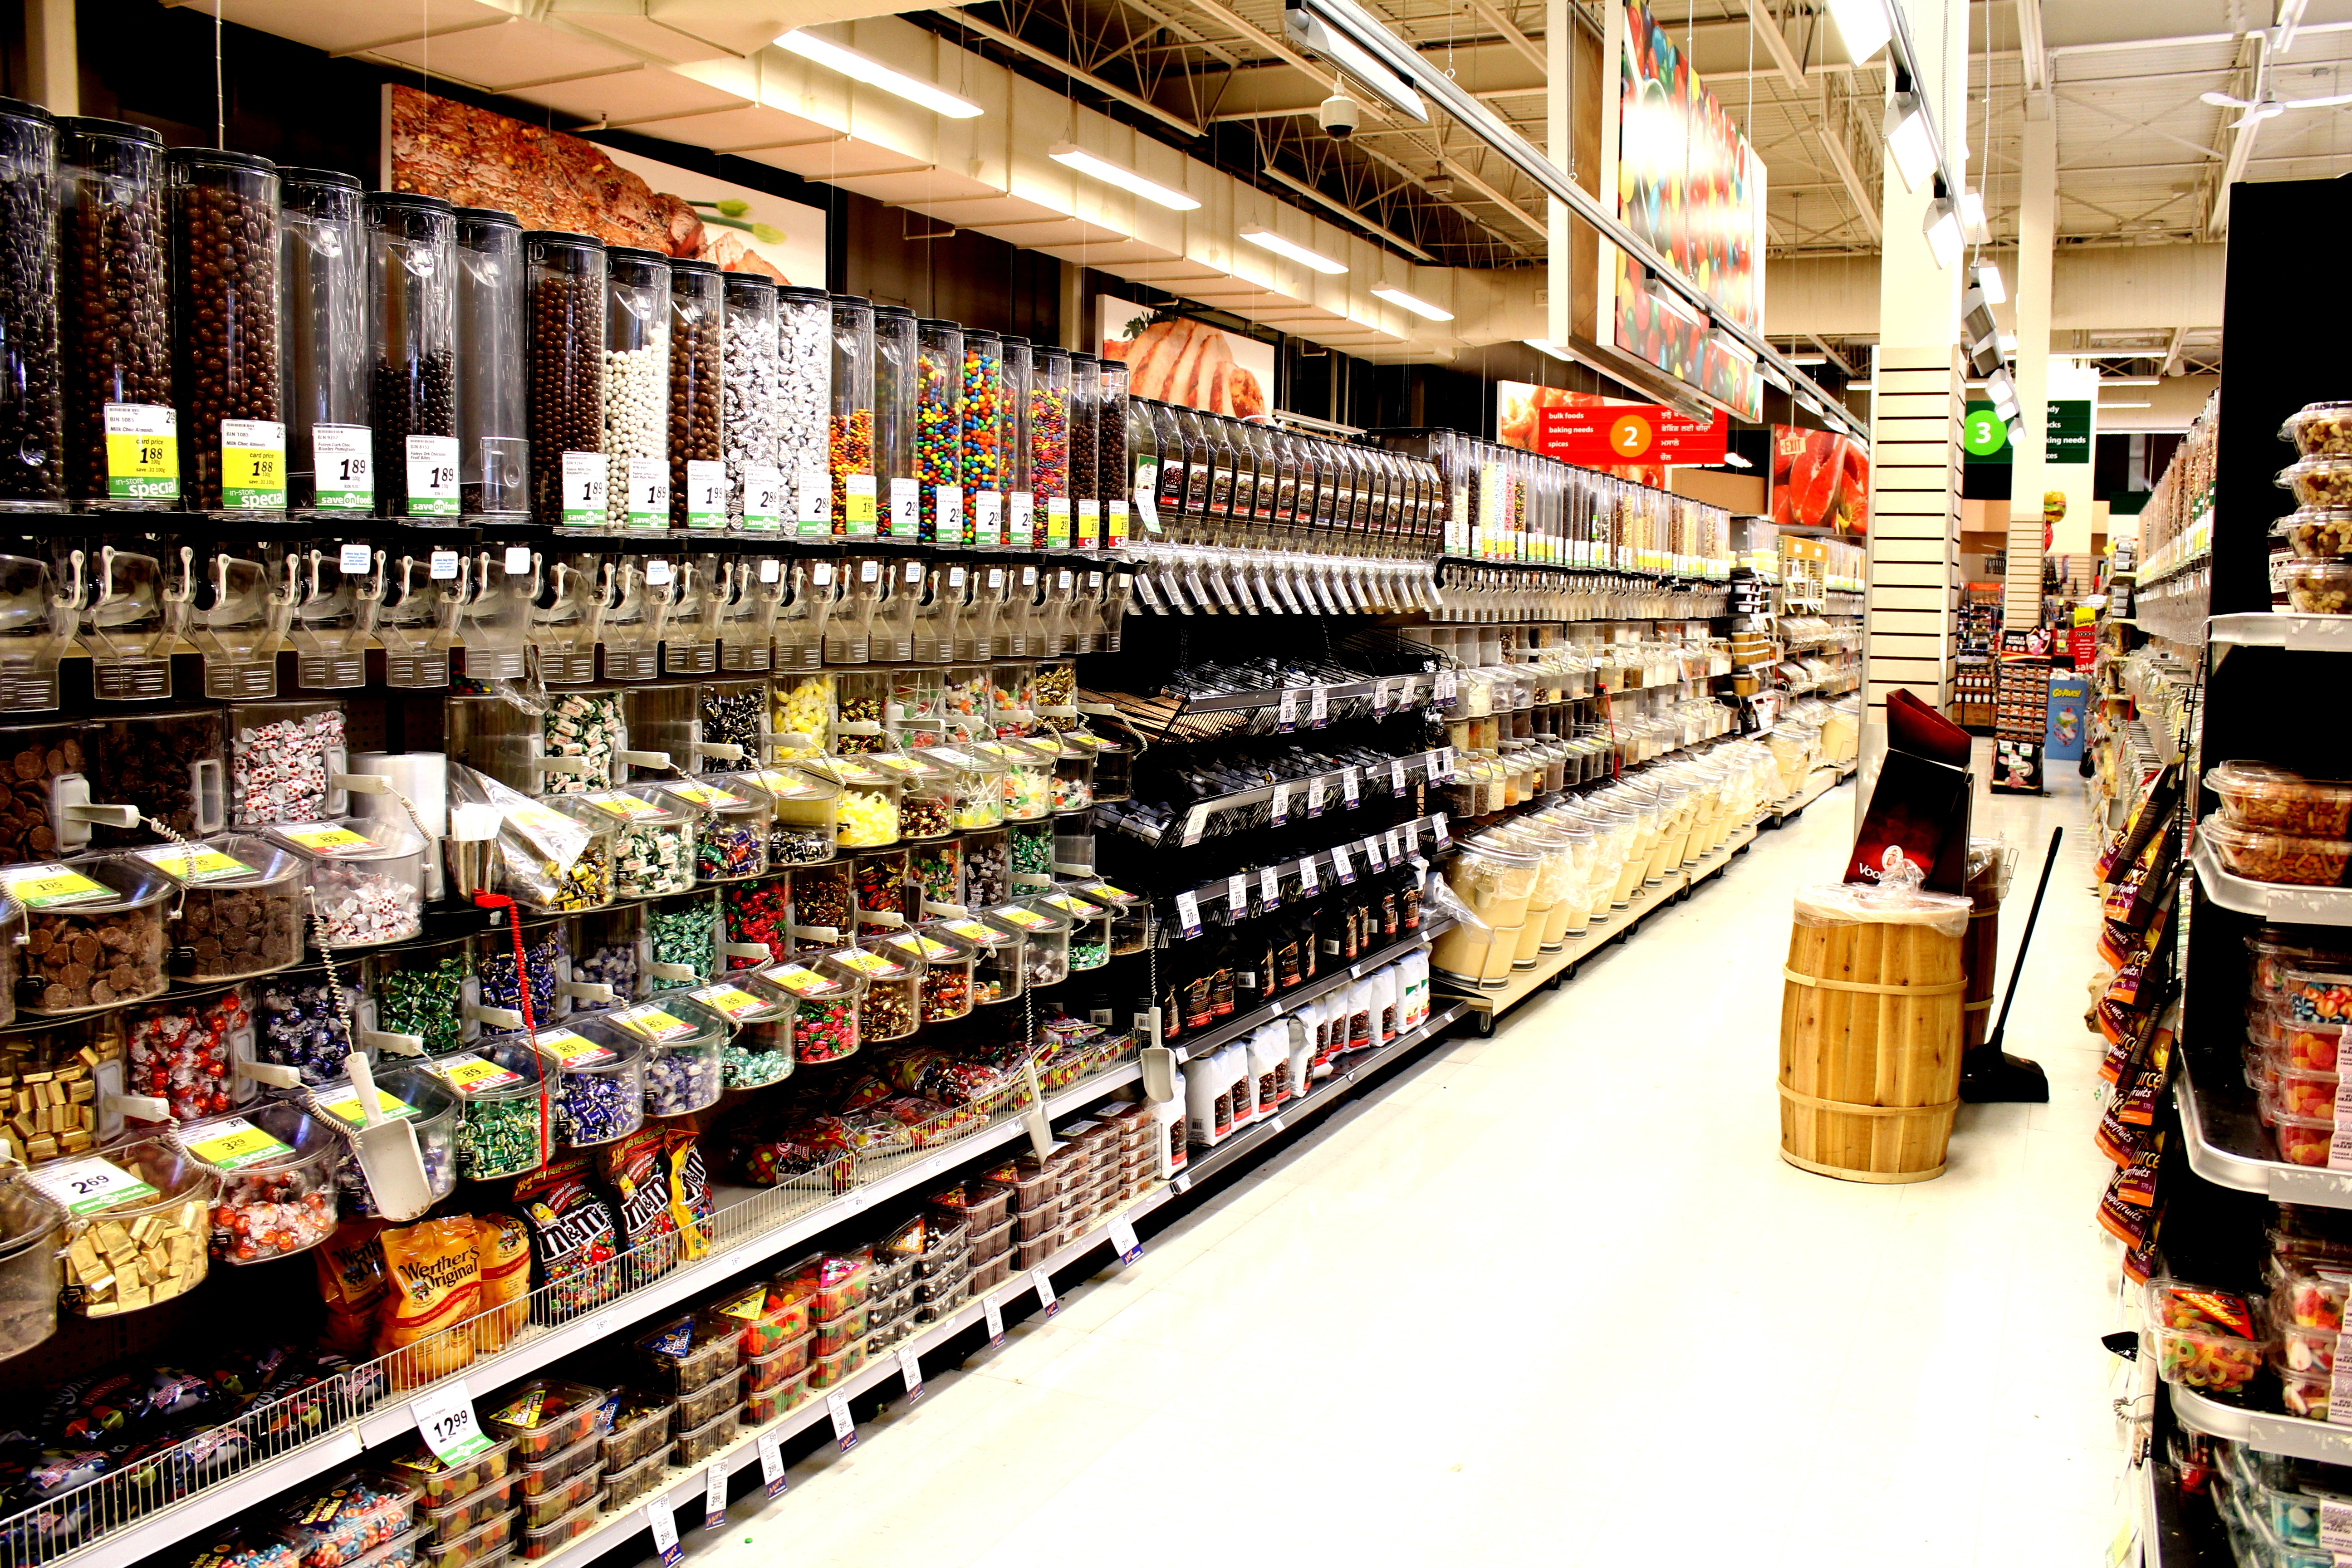
people, building, shop, store, food, market, business, shopping, groceries, lifestyle, healthy, grocery, aisle, customer, supermarket, mall, sale, buy, grocery store, commerce, delicatessen, buying, products, retail, consumer, whole food, purchase, hypermarket, retail shopping, retail store, grocery shopping, liquor store, convenience store